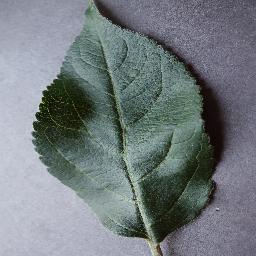
Label: Apple___healthy